OshKosh B'gosh

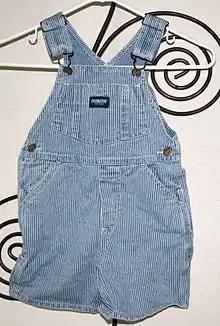
An example of Oshkosh shortalls in the hickory stripe style.

OshKosh B'gosh's Wisconsin plant was closed in 1997. Downsizing of domestic operations and massive outsourcing and manufacturing at Mexican and Honduran subsidiaries saw the domestic manufacturing share drop below 10 percent by the year 2000.